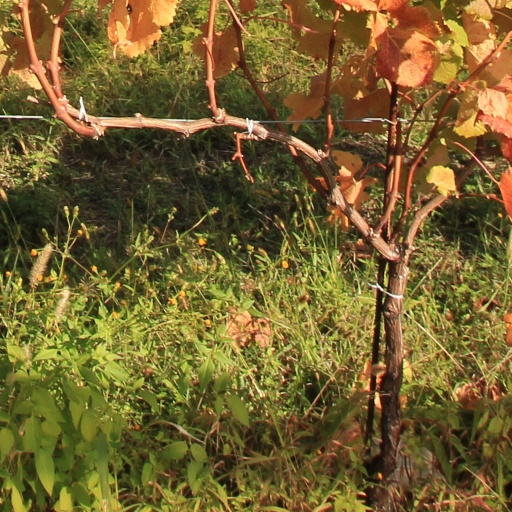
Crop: grape